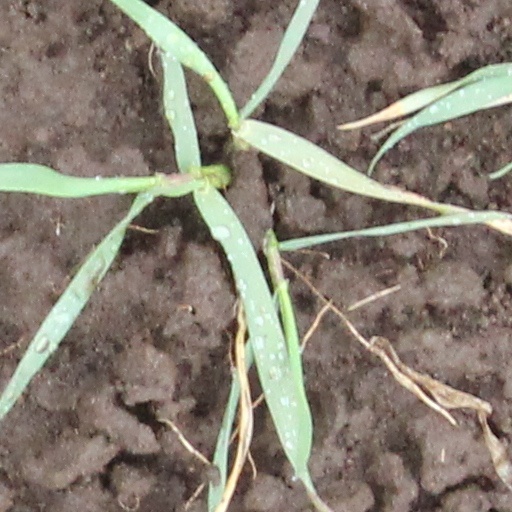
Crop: wheat